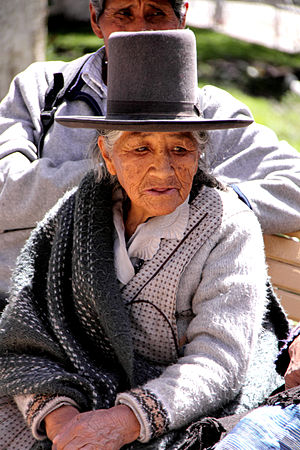
Potosí (departement) / Sprog
Hovedparten af Potosís befolkning udgøres af det oprindelige folk quechuaerne.
Potosí er et departement i Bolivia sydvestlige højland. Departementet dækker et areal på 118.218 km² og har en befolkning på 823.517 indbyggere. Det administrative centrum er byen Potosí.